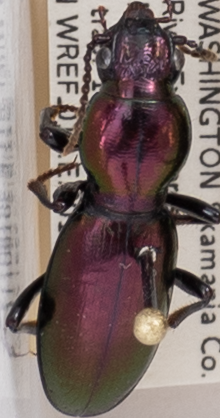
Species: Zacotus matthewsii
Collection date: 2018-07-17
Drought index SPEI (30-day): -1.038
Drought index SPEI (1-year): -0.39
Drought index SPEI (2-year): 0.662